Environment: real
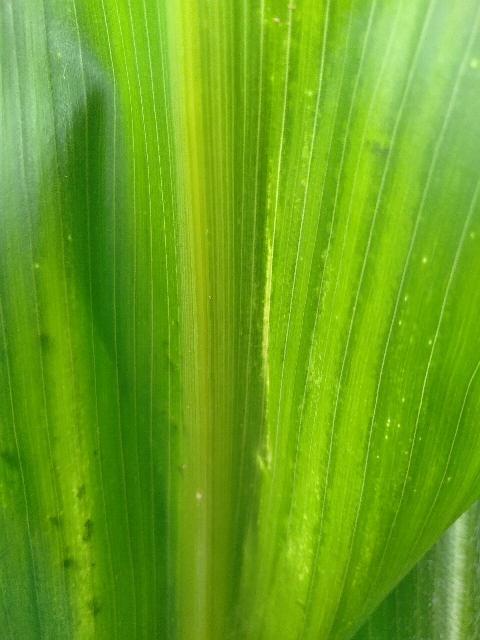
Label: lethal_necrosis